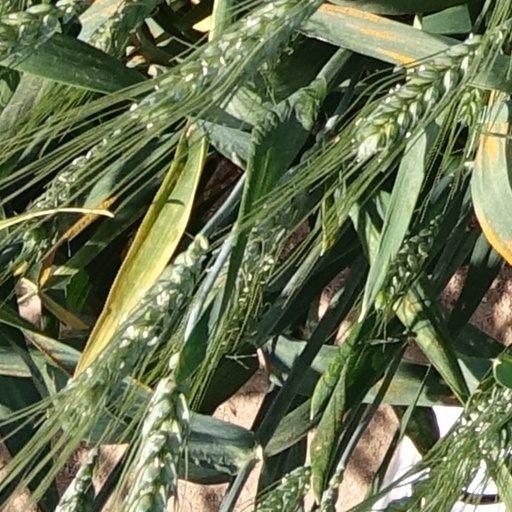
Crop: wheat